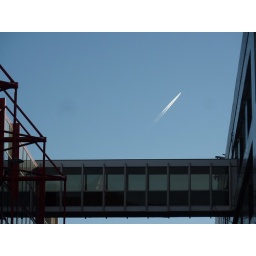
Despite the November snow, the Sheffield sky was clear. Here a plane is seen above the John Lewis footbridge